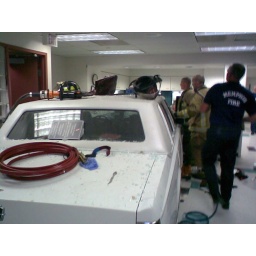
We're removing people from under the car that crashed through the walls into the hospital waiting room at The Med.